Max C. Starkloff

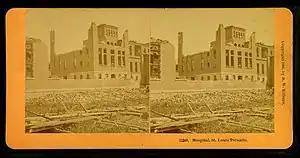
Stereograph of the 1896 St. Louis tornado destruction of City Hospital

St. Louis Mayor Cyrus Walbridge appointed Starkloff to his first term as the Health Commissioner of St. Louis in 1895. He published a pamphlet on how to avoid communicable disease that year.